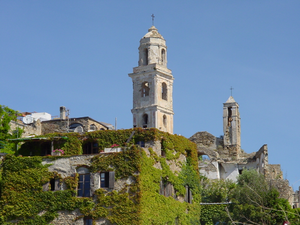
Bussana Vecchia est un village situé un peu à l'est de San Remo, à une trentaine de kilomètres de la frontière entre la France et l'Italie, devenu une ville fantôme en 1887. Elle est rattaché à la ville de San Remo, dans la province d'Imperia, dans la région de Ligurie, au nord-ouest de la péninsule italienne.